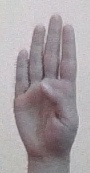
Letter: kaaf